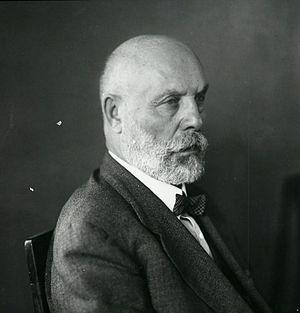
Avraham Menahem Mendel Ussishkin, né le 16 août 1863 à Doubrowna, dans l'Empire russe et mort le 2 octobre 1941 à Jérusalem, est un homme politique sioniste, ingénieur et enseignant juif de Palestine ottomane puis mandataire.